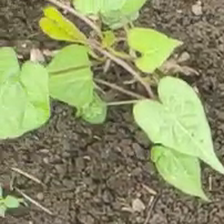
Weed species: Obscure_morning _glory(Ipomoea obscura)